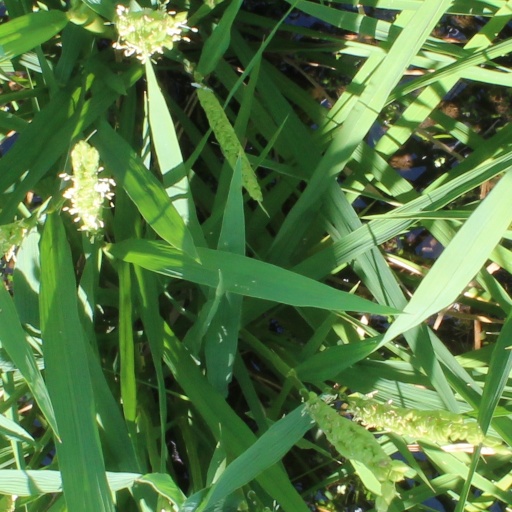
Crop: rice